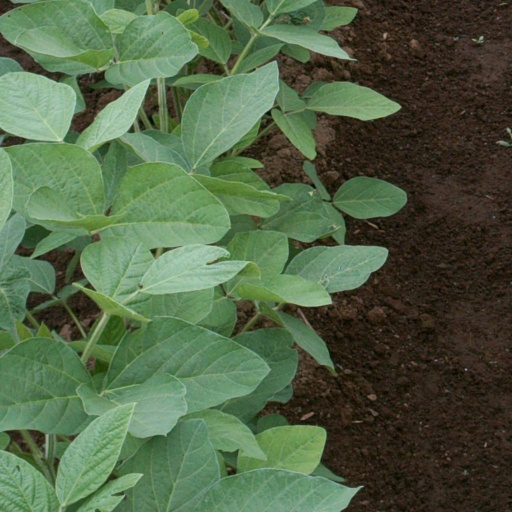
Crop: soybean